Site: brandenburg
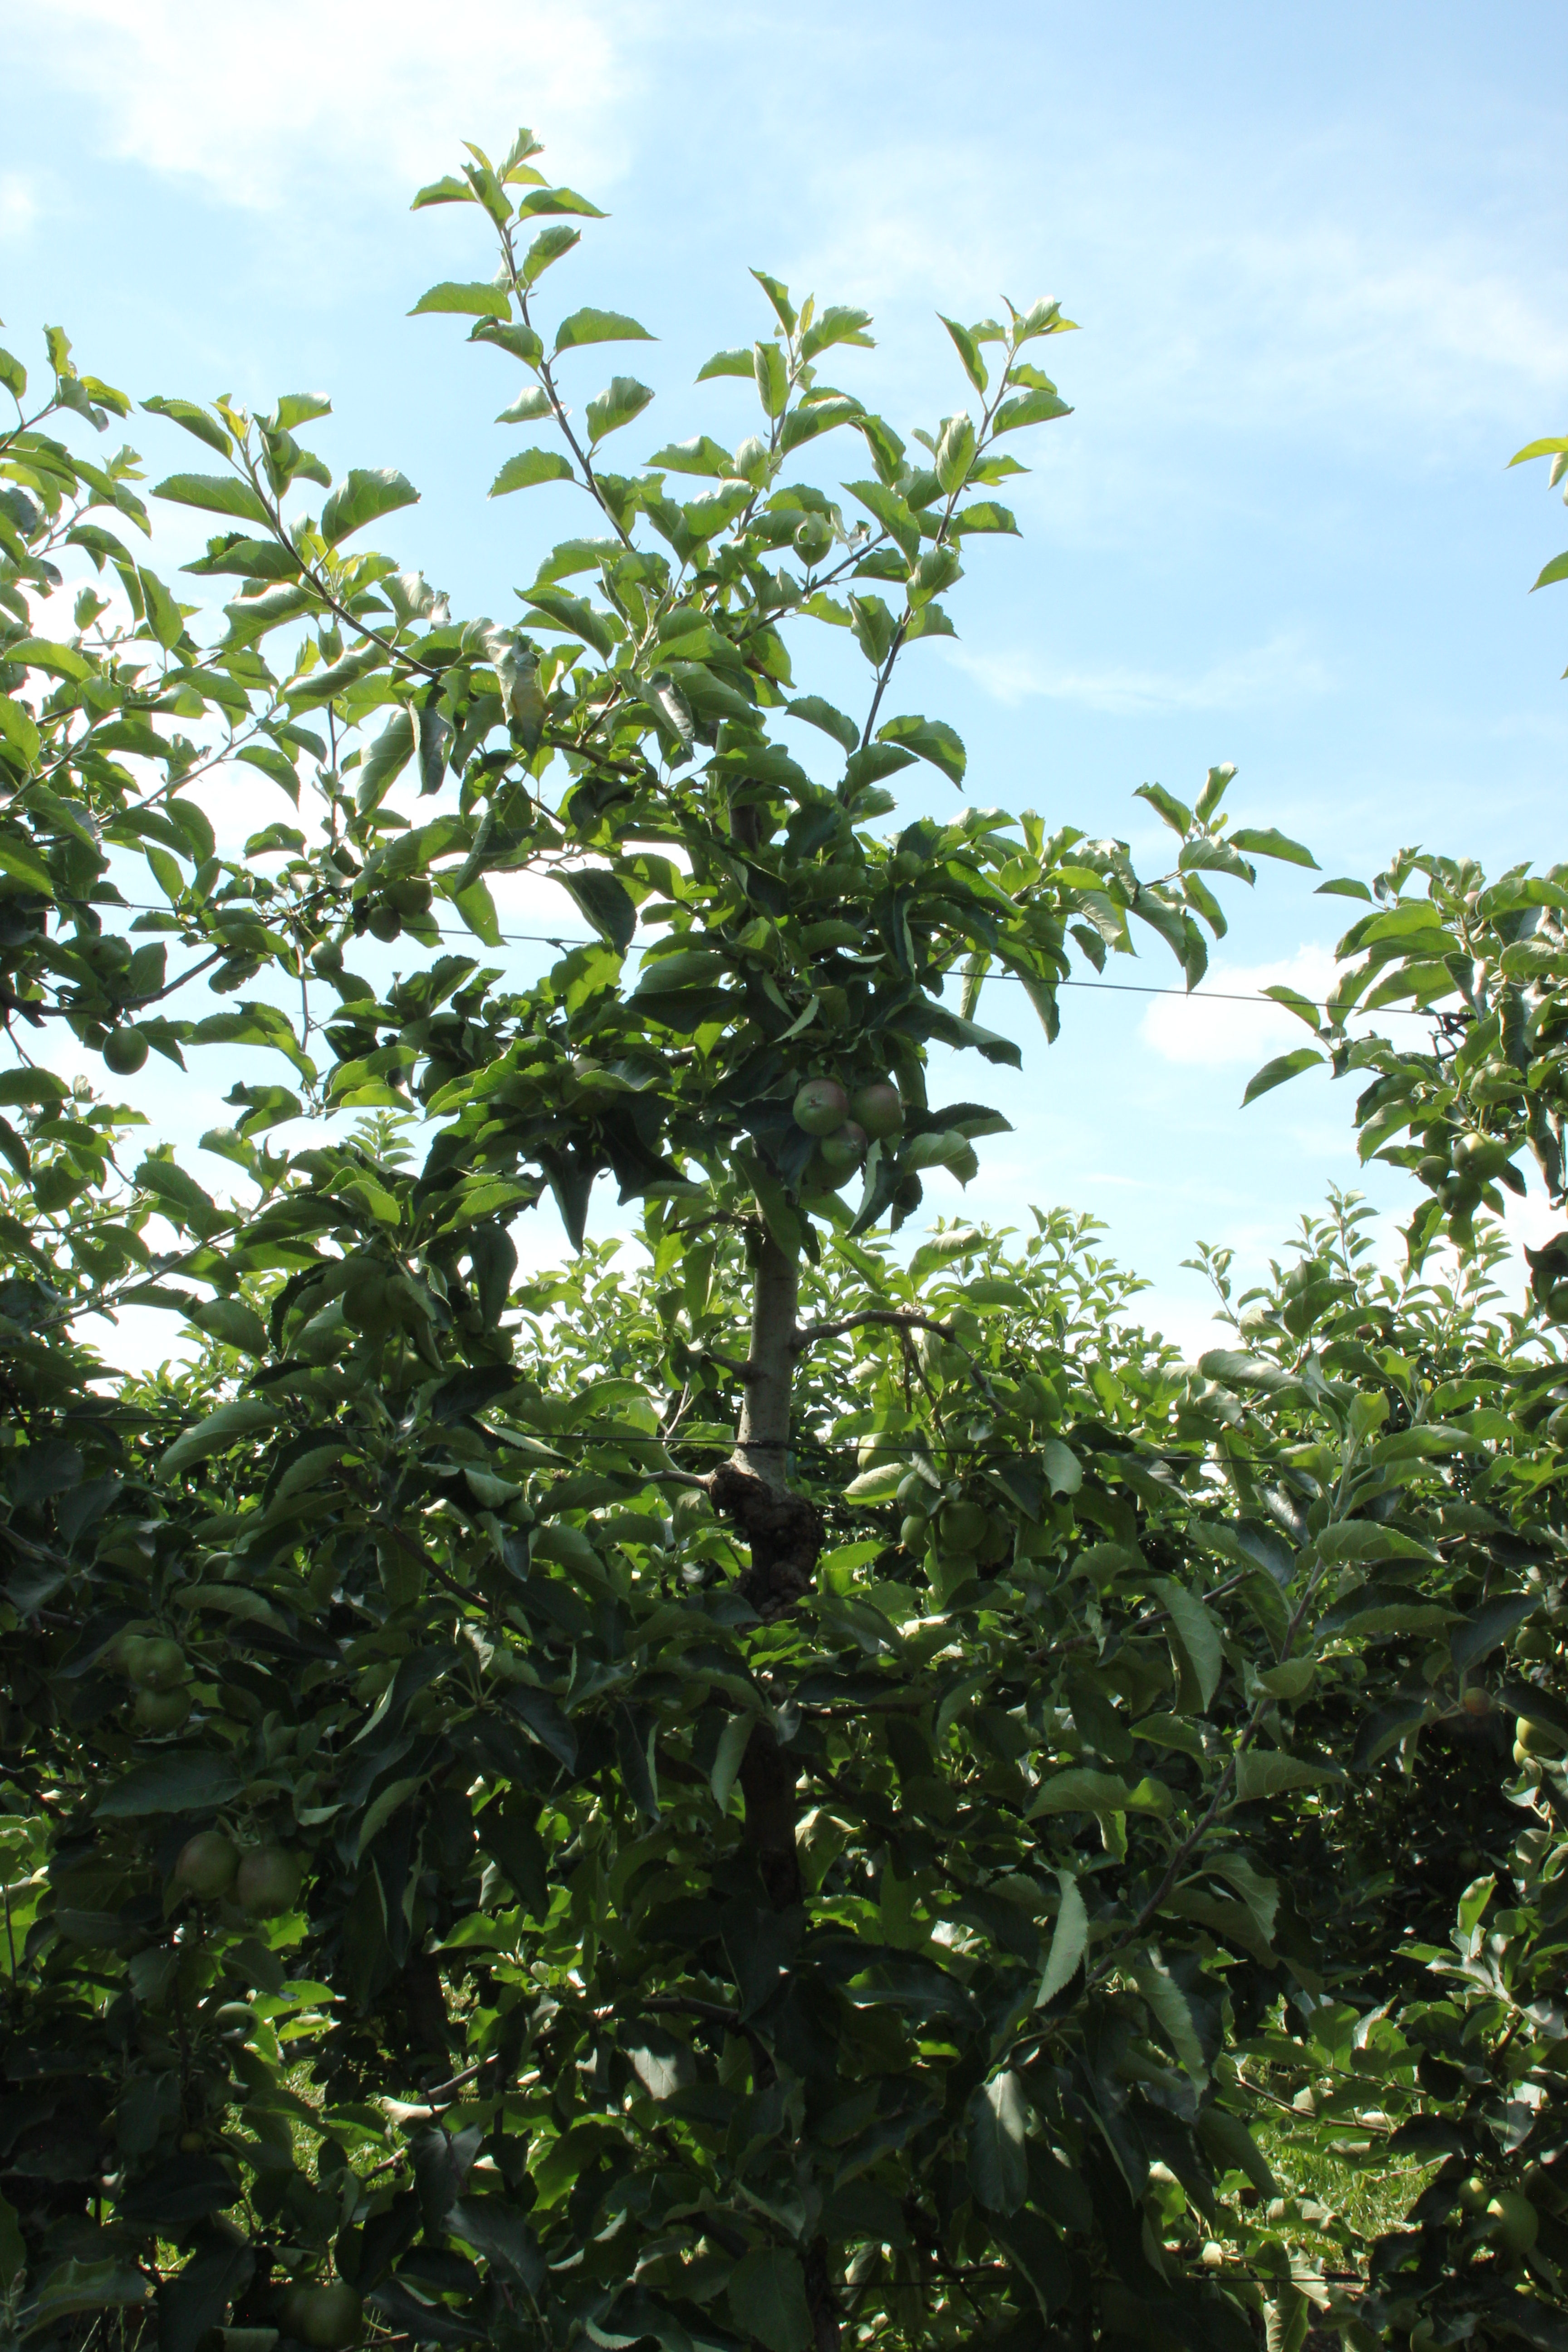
Growth stage (BBCH 74): Development of fruit